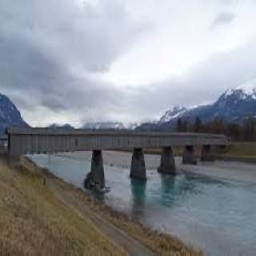
Old Rhine Bridge